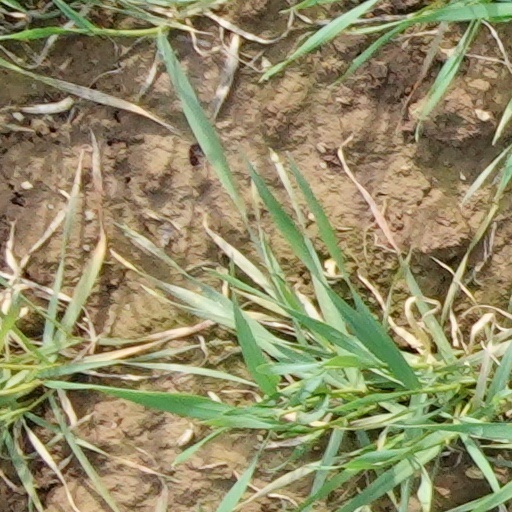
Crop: wheat